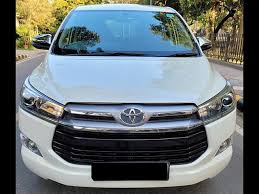
Label: noambulance